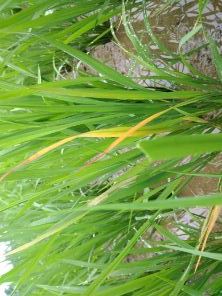
Disease: Tungro